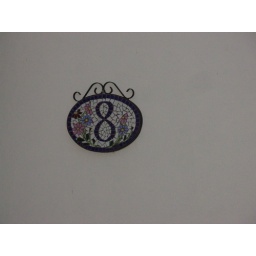
Mosaic house sign in Justin's block